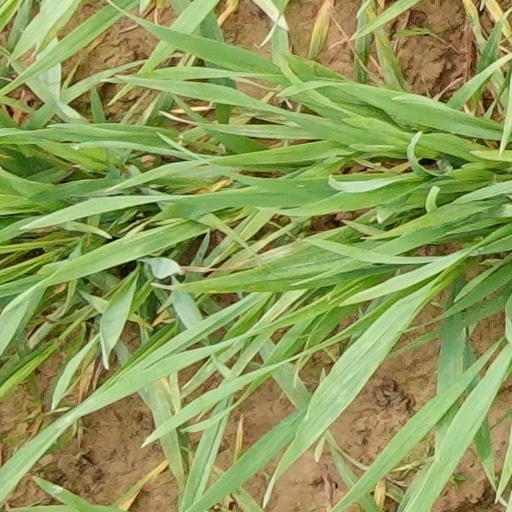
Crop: wheat